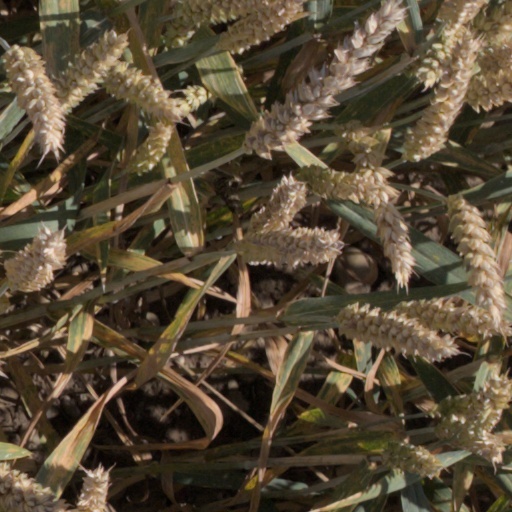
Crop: wheat